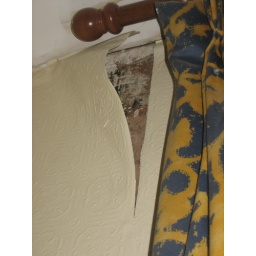
highlight: the wall paper and moldy wall in our hotel room